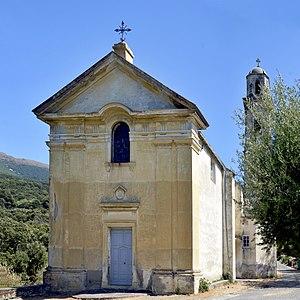
Barrettali est une commune française située dans la circonscription départementale de la Haute-Corse et le territoire de la collectivité de Corse. Elle appartient à l'ancienne piève de Canari, dans le Cap Corse.